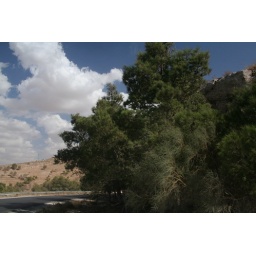
A beautiful cloudy blue sky near Dhiban, Jordan.